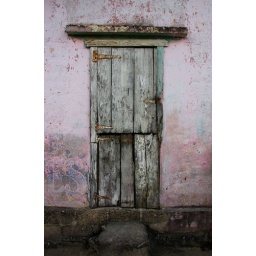
A rather typical house door in the village of Angelina, DR